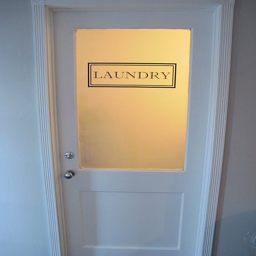
want to do this for my laundry room .